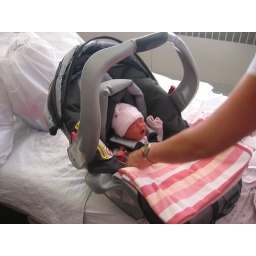
Madison heading home in her brand new (and checked by the fire department) car seat.